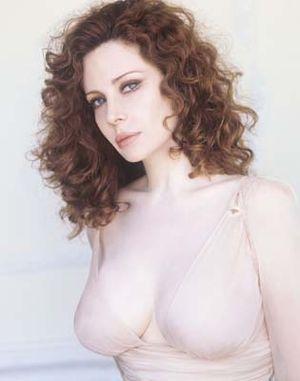
Francesca Dellera est une actrice et mannequin italienne née le 2 octobre 1965 à Latina, Italie.